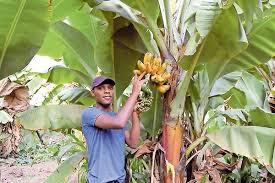
Ni katika shamba la ndizi ambapo mkulima analishikilia ndizi ambayo bado iko kwa mgomba wake. Huweza kuonyesha tatizo linalokumba hizo ndizi na ugonjwa halali.